Spiral Zone

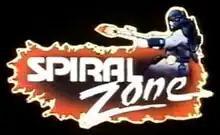
Spiral Zone title card

Spiral Zone is a 1987 American science-fiction animated series produced by Atlantic/Kushner-Locke. Spiral Zone was animated by Japanese studio Visual 80 as well as South Korean studio AKOM. Based in part from a toy line made by Japanese company Bandai, the series focused on an international group of soldiers fighting to free the world from a scientist who controls much of the Earth's surface. It only ran for one season, with a total count of 65 episodes.